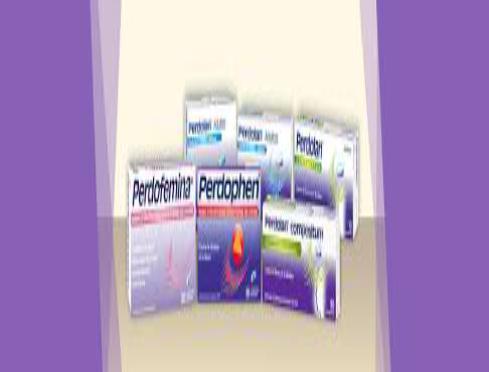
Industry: Medical